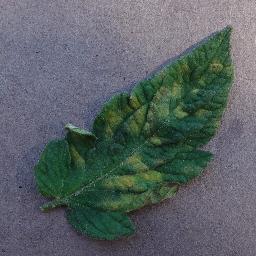
Label: Tomato___Leaf_Mold